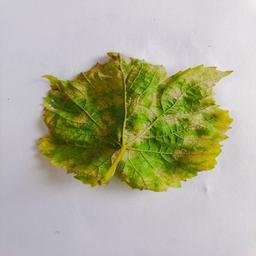
Label: Downy Mildew